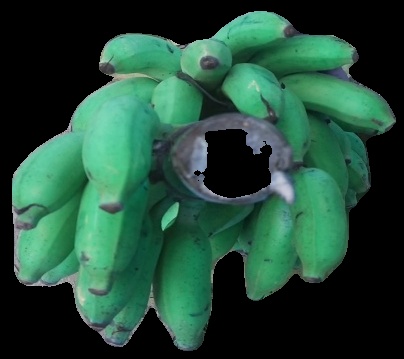
Variety: elakki-bale
Grade: grade3